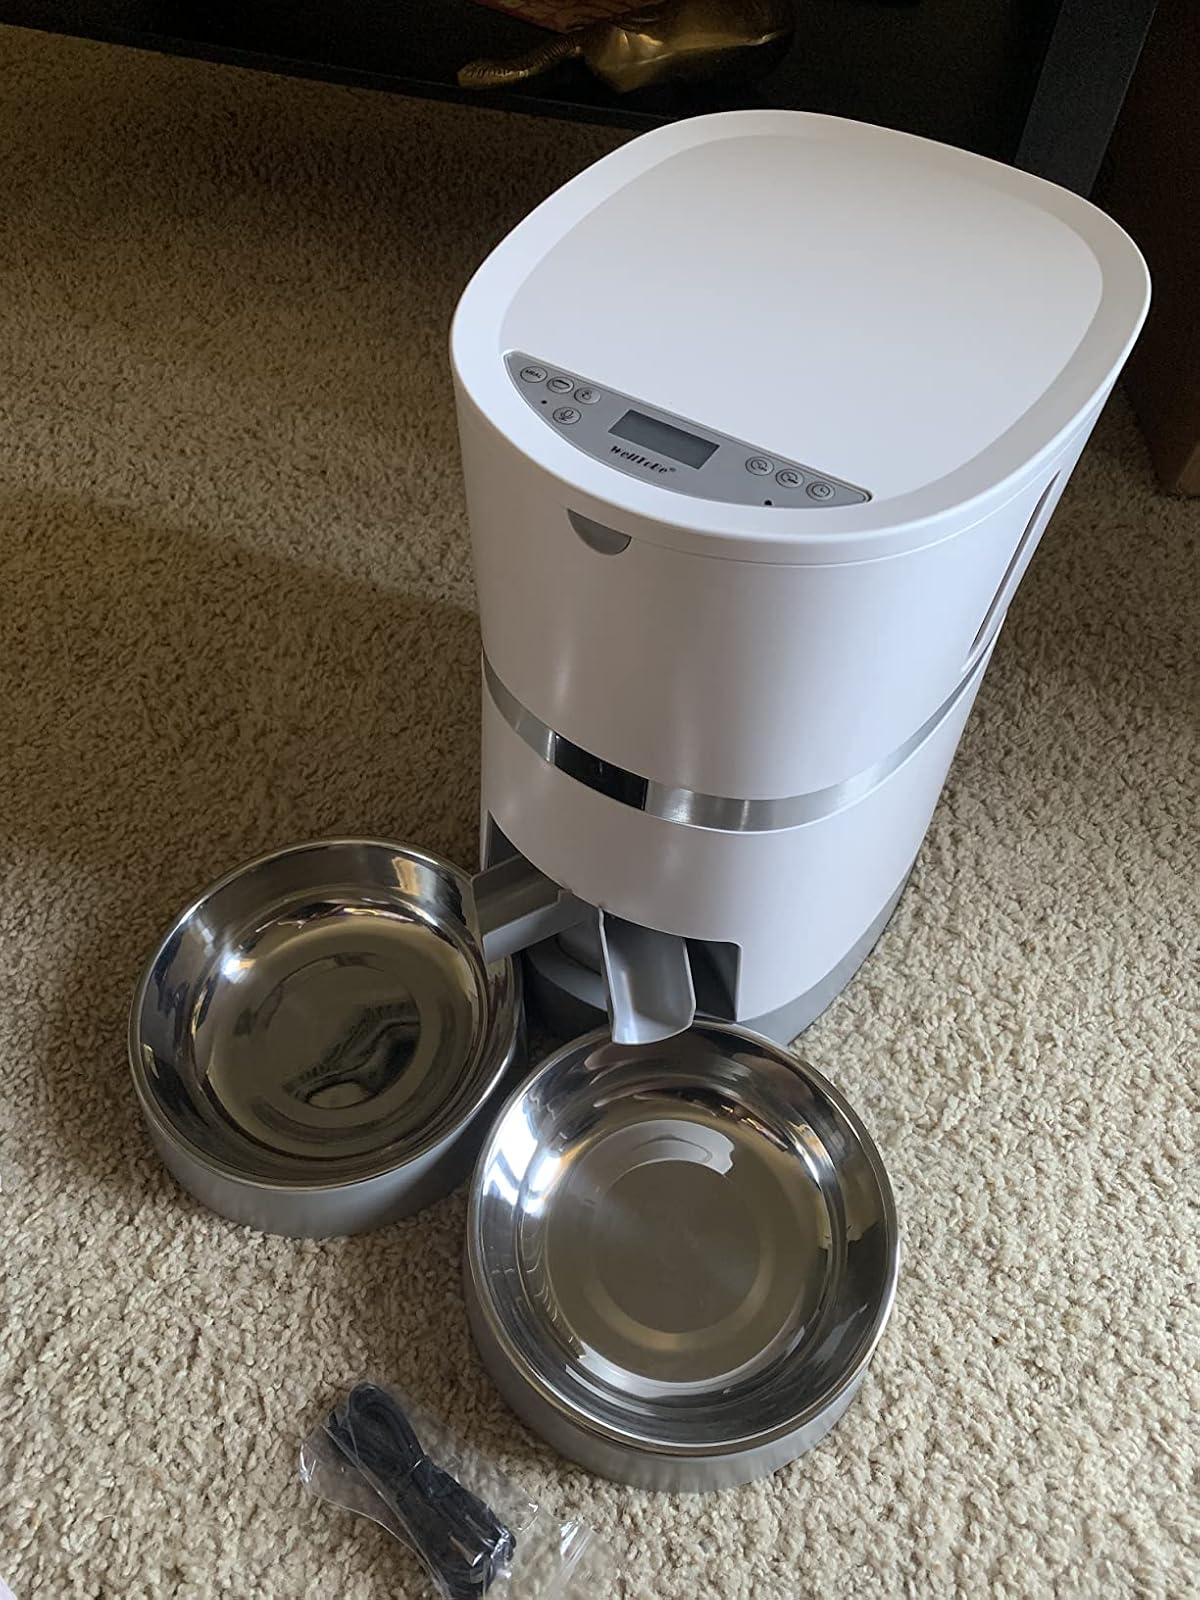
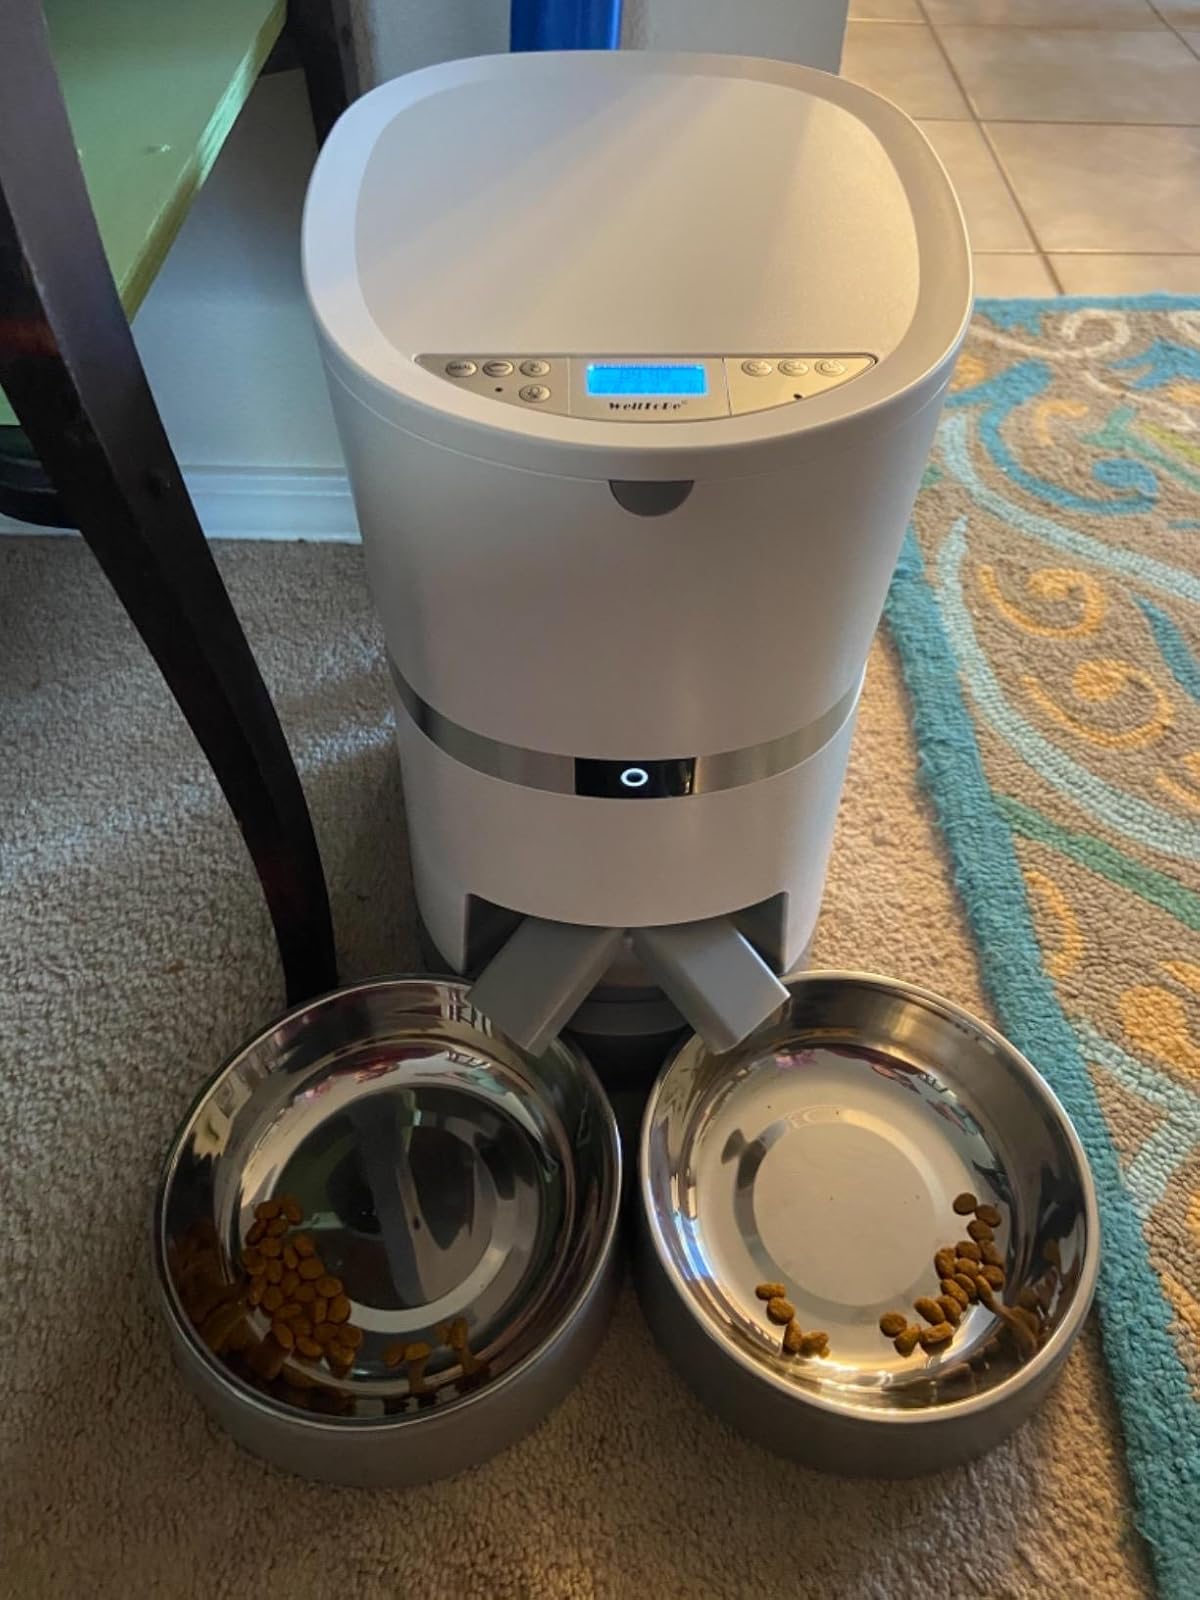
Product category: items_feeder
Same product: yes